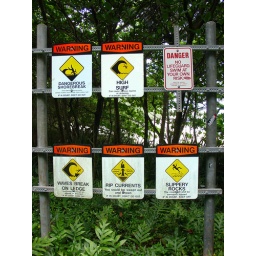
all the warning signs at lumahai beach in Kaua'i